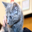
Label: cat